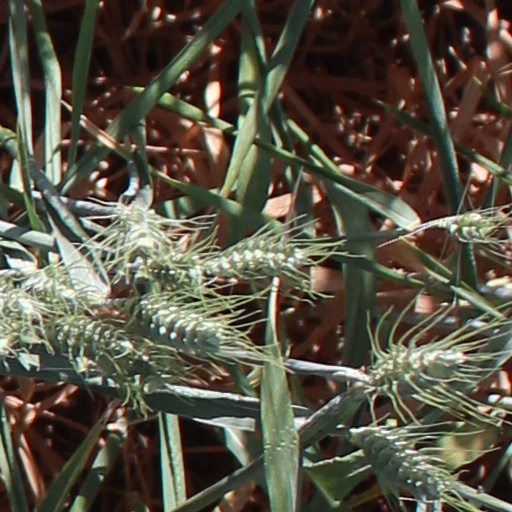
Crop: wheat